Sarah Jane Kirk

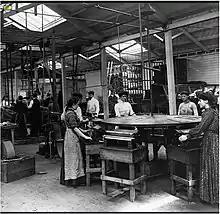
Workers at R. Bell & Co. Match Factory in Newtown, Wellington, NZ c1906

Those early years of the Vivian Street Baptist Church were strongly influenced by the Rev. Josiah Taylor Hinton, a strong temperance evangelist. The Kirk women contributed regularly to outreach missionary work for the church, and the eldest daughter Amy served as a Sunday School teacher for over thirty years. Amy Kirk, living with her mother and never marrying, also served as an appointed visitor to the Wellington Hospital by the Wellington Hospital Charitable Aid Board, bringing her Baptist convictions and WCTU principles with her.